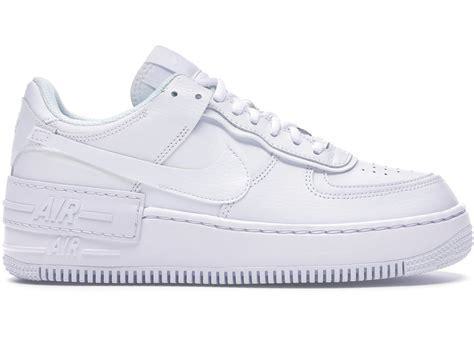
Brand: Nike
Model: Air Force 1 Shadow